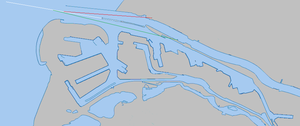
Les phares de Hoek van Holland guident les navires vers le port de Rotterdam et l'Europort. Deux anciens phares existaient ils ont été remplacés. Voici la liste :